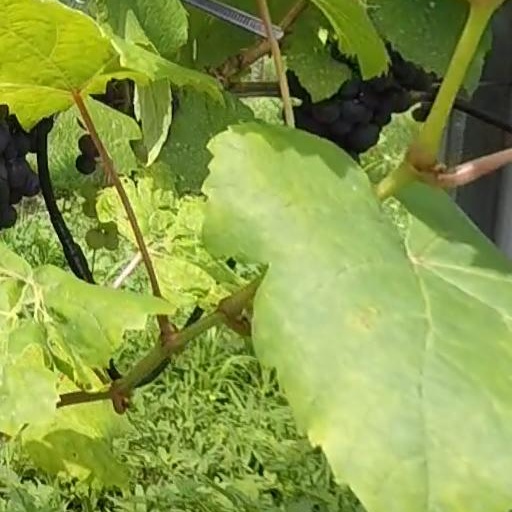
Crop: grape